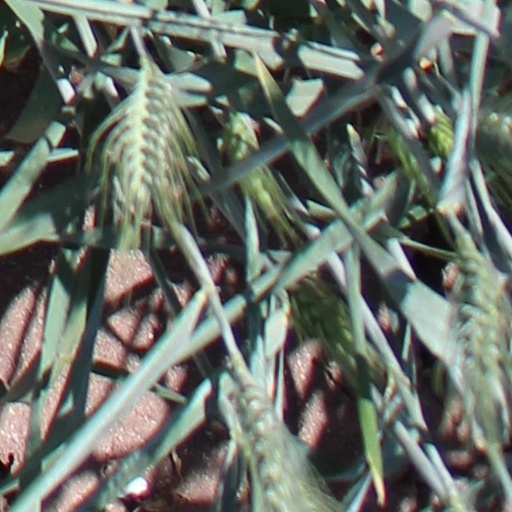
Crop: wheat